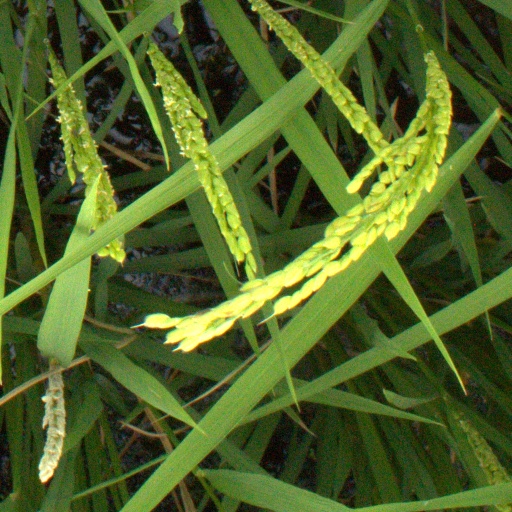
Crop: rice